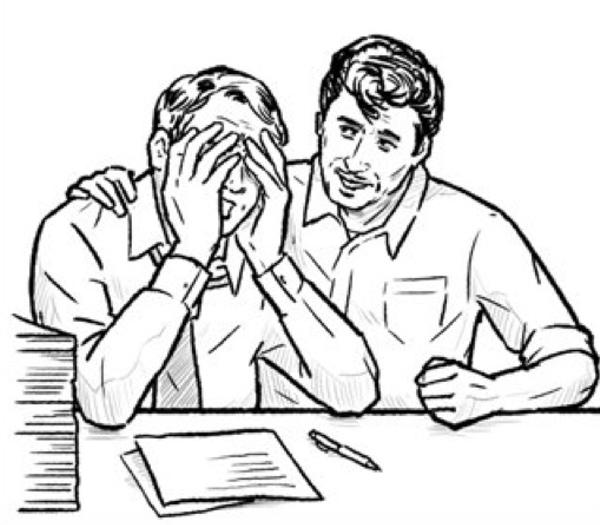
回答: 消しゴムの角使ったくらいで泣くなよ